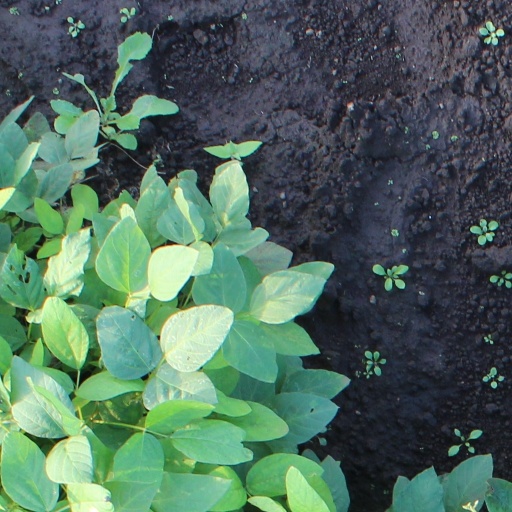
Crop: soybean